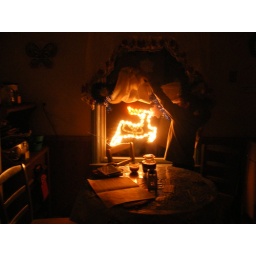
Rudolph in my kitchen window